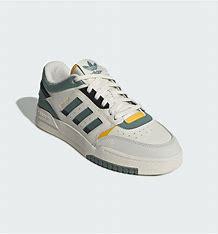
Brand: adidas
Model: originals Adidas Originals Drop Step